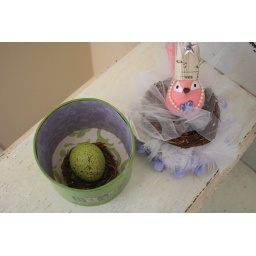
Lined the inside of the box with scrapbook paper and vintage wallpaper. Tucked in a nest and a green speckled egg